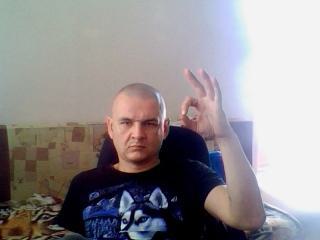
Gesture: ok